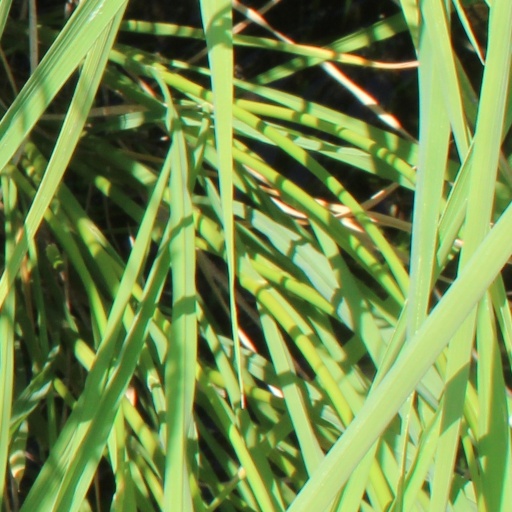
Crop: rice